University of South Florida

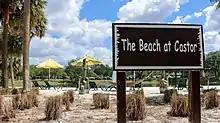
Castor Beach

The university has a total of 9 life size bronze bull statues across the three campuses, with one on the St. Petersburg campus, one on the Sarasota-Manatee campus, and seven on the Tampa campus (three in front of the south entrance of the Marshall Student Center, three in The Village housing complex, and one in front of the student entrance at the Yuengling Center, plus a 15-foot tall topiary bull at the north entrance of the Marshall Student Center). Each statue has its own distinct design with every bull standing in a different position.